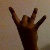
The image shows a hand gesture representing the number 8 in Indian Sign Language.